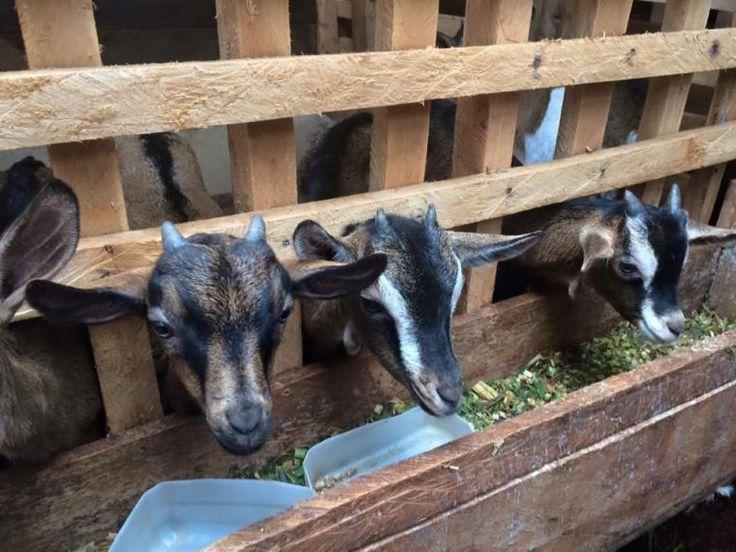
Shamba la mifugo lenye mbuzi watano wakiwa ndani ya zizi lililojengewa kwa mbao, wakila kitoka kwenye chombo cha kulishia ili wapate virutubisho.